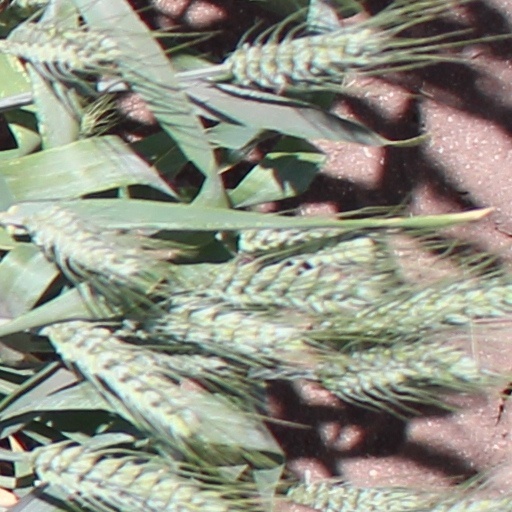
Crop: wheat